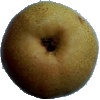
Label: Pear Forelle 1